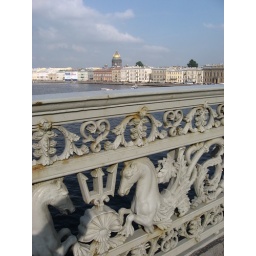
bridge over Neva river